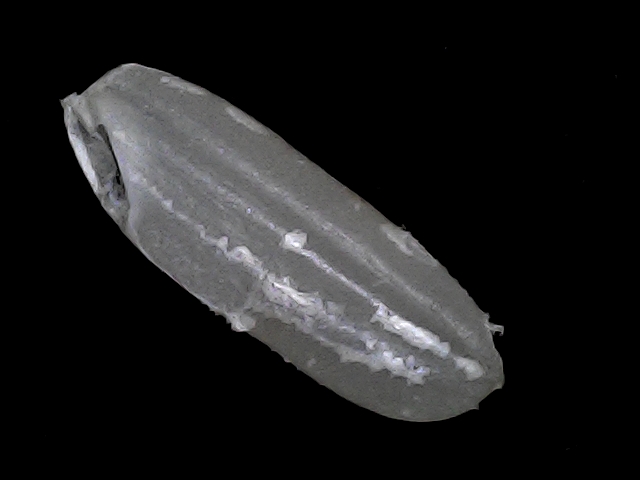
Rice variety: BRRI67